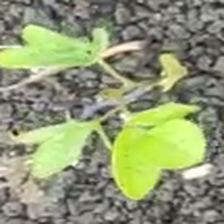
Weed species: Asian_Pigeonwings_(Clitoria Ternatea)